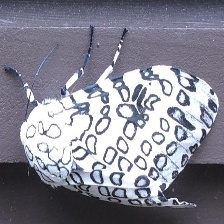
Species: GIANT LEOPARD MOTH